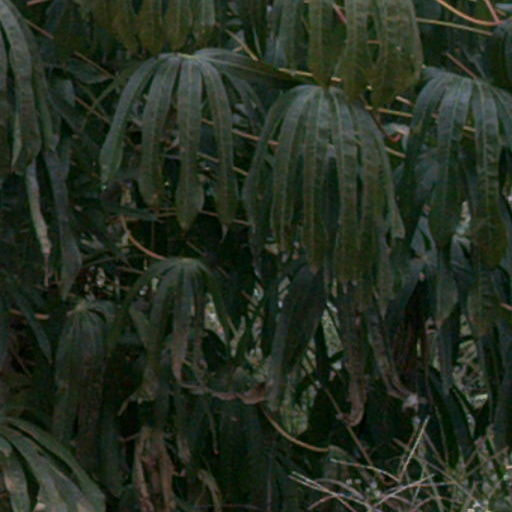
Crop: cassava